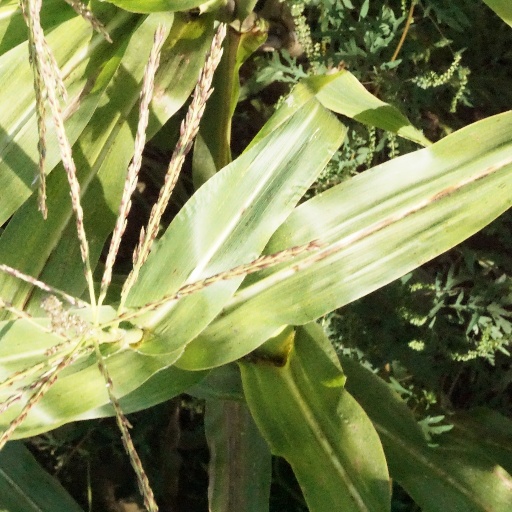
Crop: maize; corn